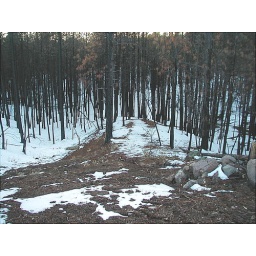
The deck (or what was) of my dad's house after the wildfire burned it to the ground in 2000.